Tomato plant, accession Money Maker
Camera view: bottom (45 deg); turntable rotation: 330 degrees
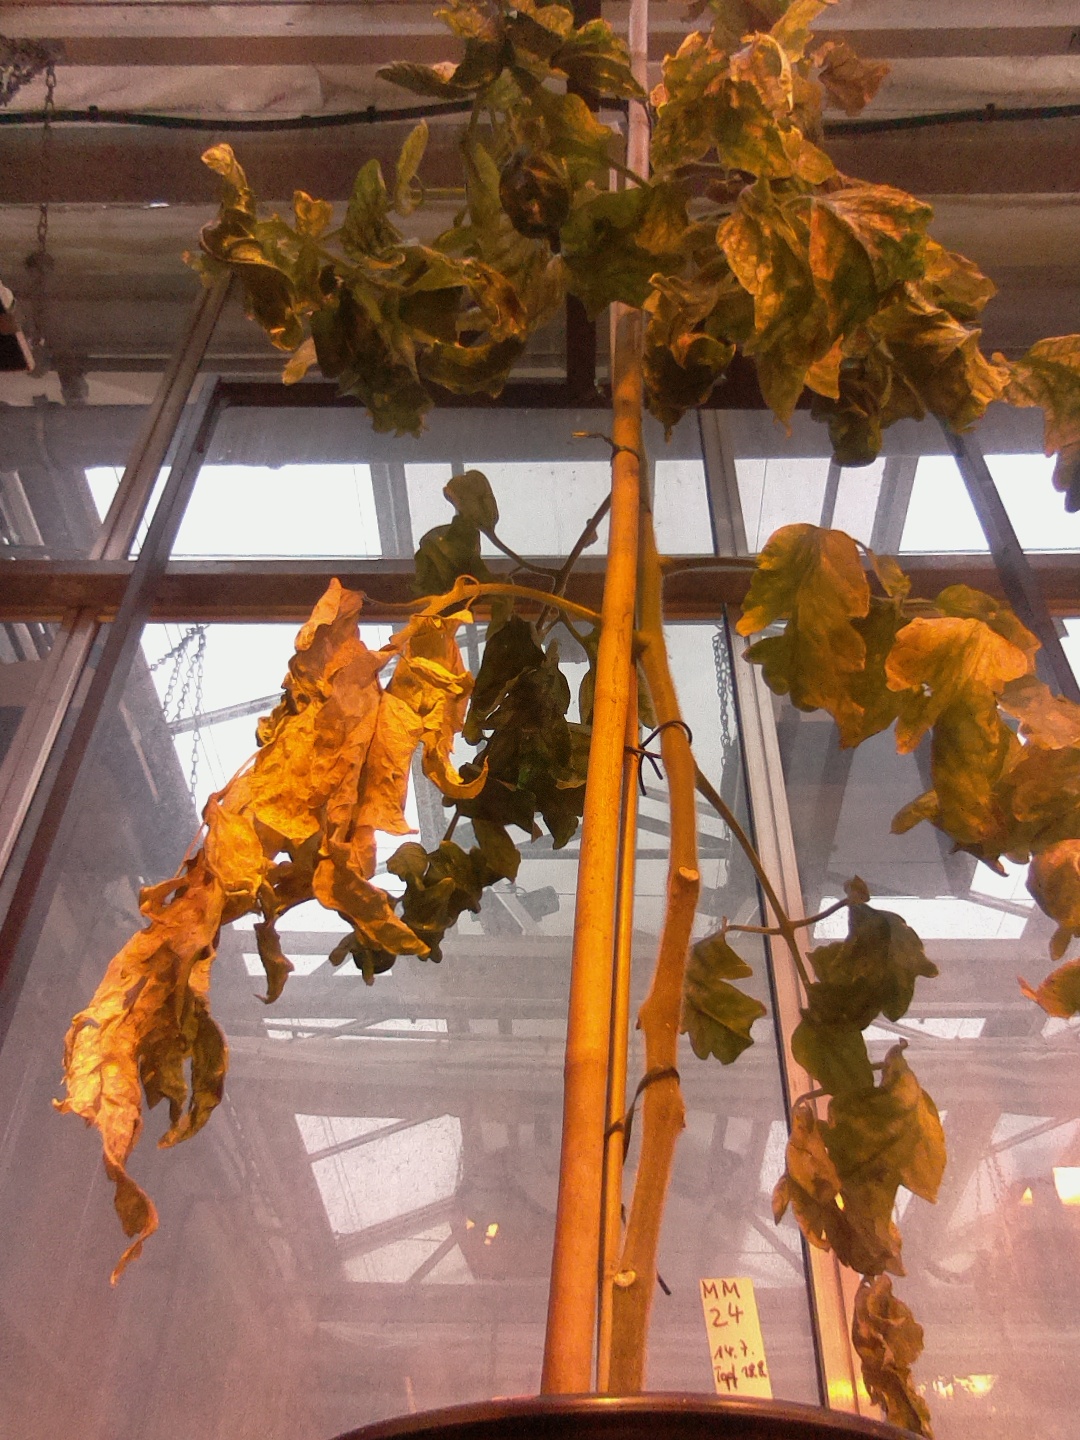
BBCH growth stage 29: 90%-100% Side shoots formed